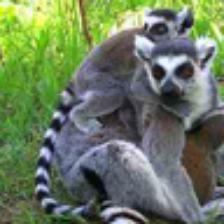
Label: NonHuman